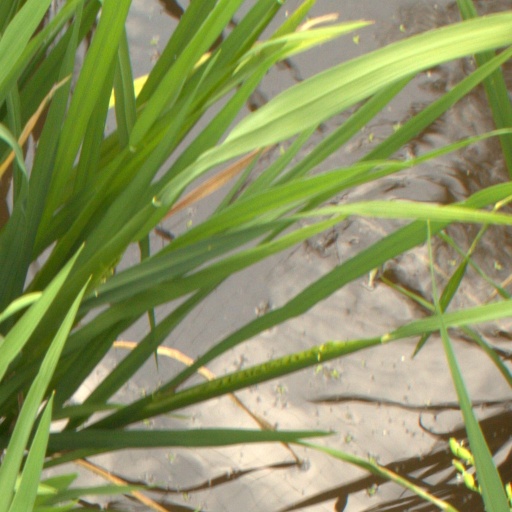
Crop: rice